SGR-A1

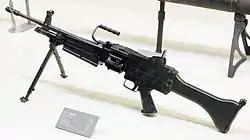

The development of the Samsung SGR-A1 (and LAWS in general) has sparked considerable controversy regarding their effect on aggression between states, the issue on ethics of autonomous killing, and innocent killings through collateral damage.